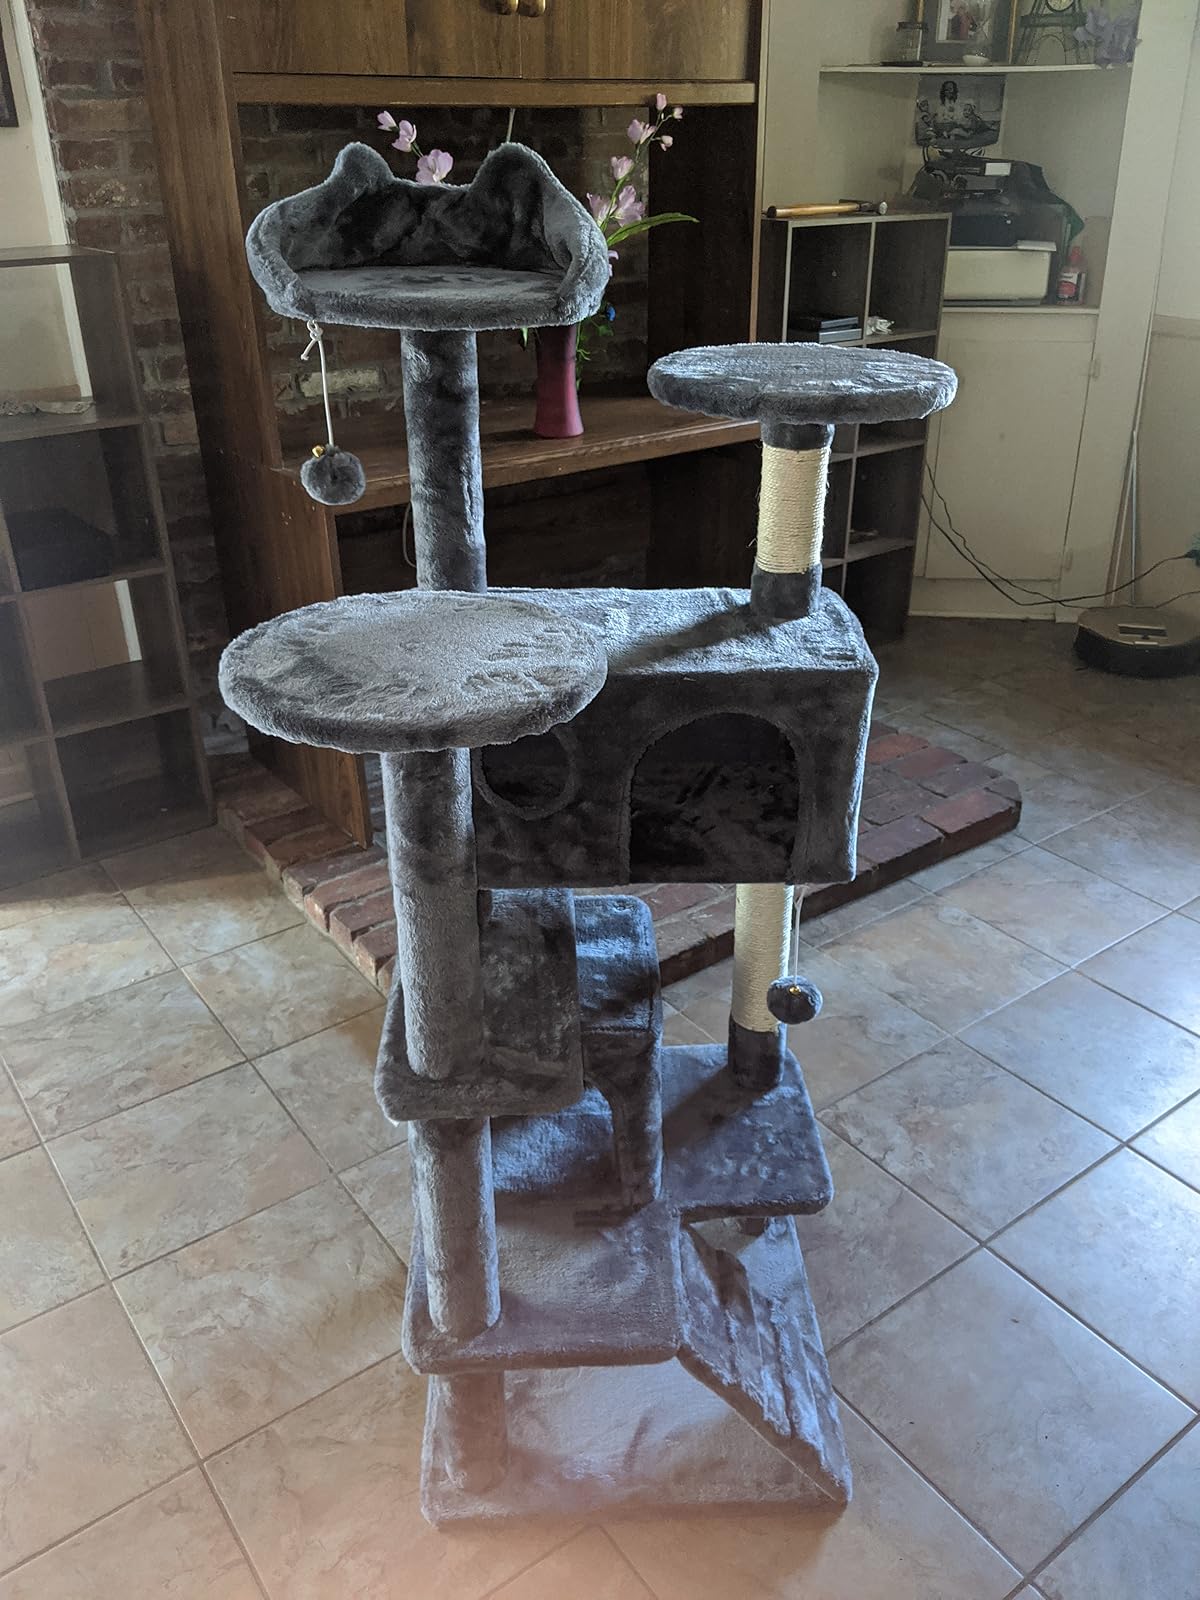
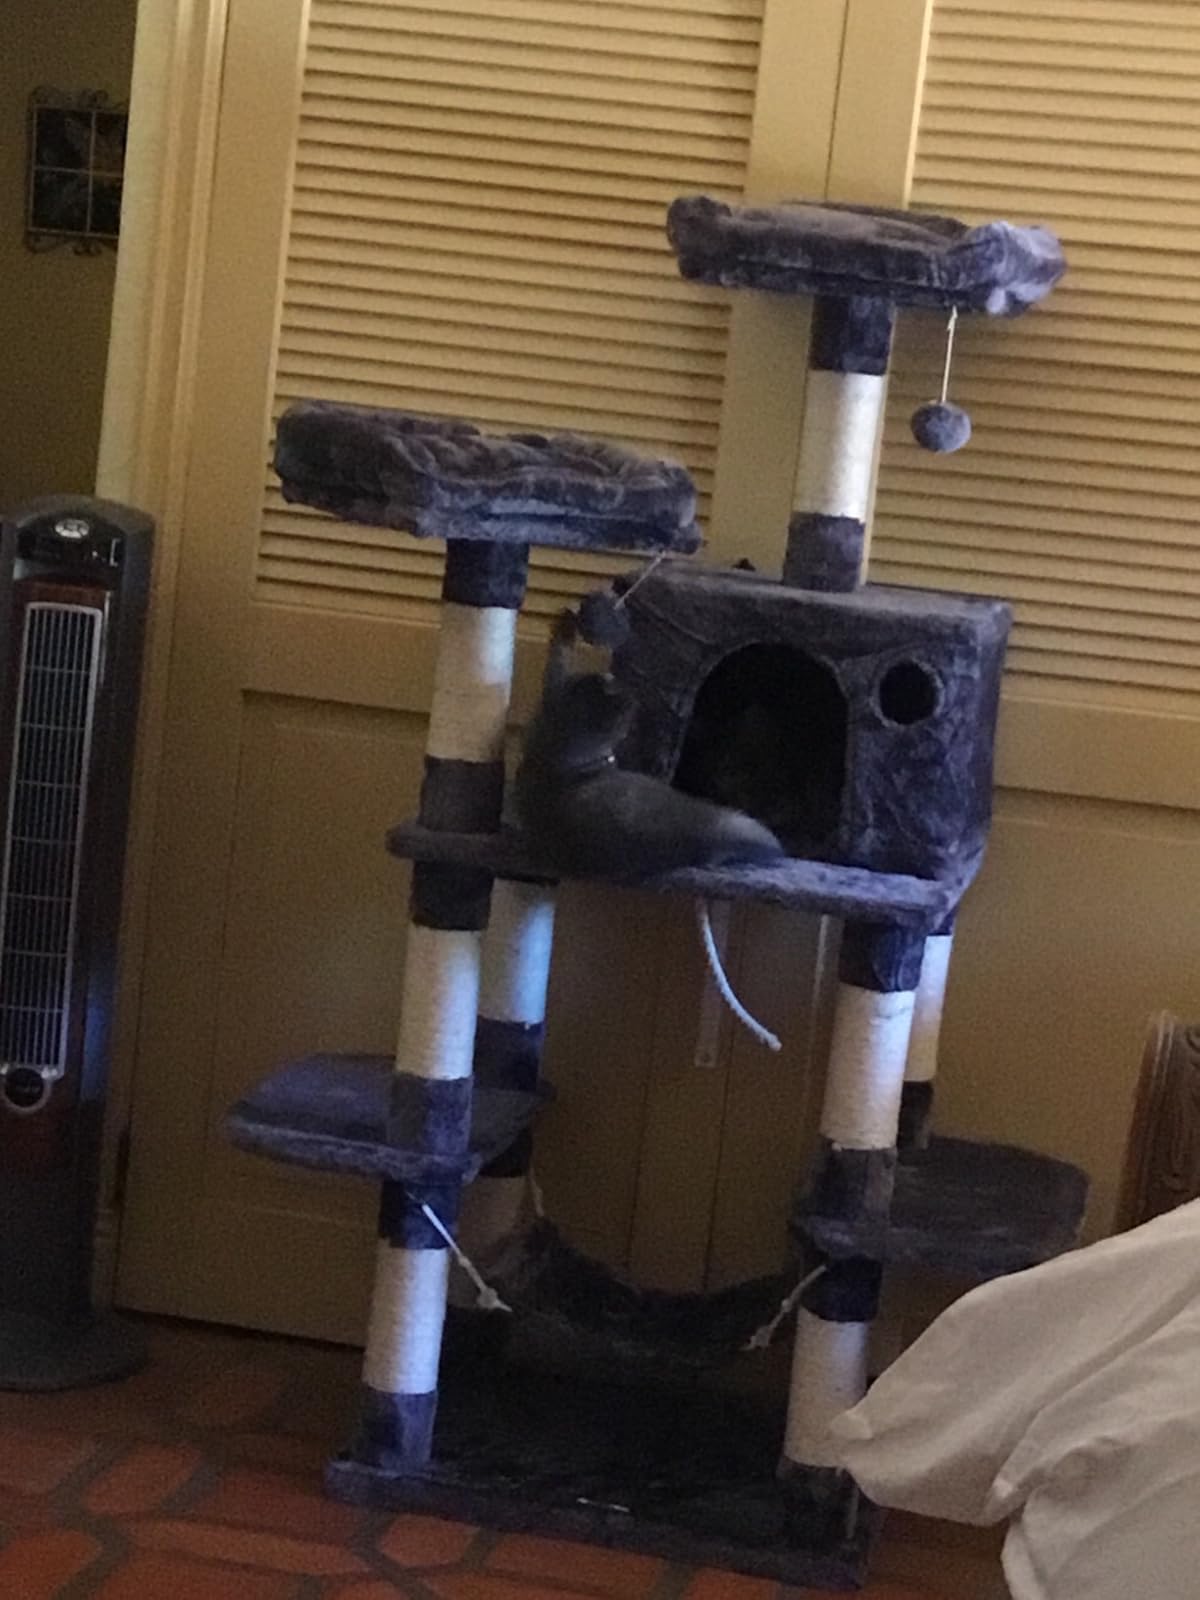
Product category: items_cat tree
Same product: no